Stan and Jan Berenstain

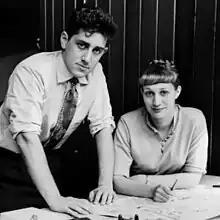
Stan and Jan Berenstain in the late 1940s

Stanley Melvin Berenstain (September 29, 1923 – November 26, 2005) and Janice Marian Berenstain (née Grant; July 26, 1923 – February 24, 2012) were American writers and illustrators best known for creating the children's book series "The Berenstain Bears".